De Havilland Hornet

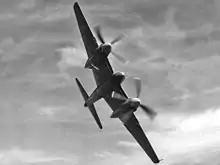
A de Havilland Hornet F.1 banking steeply

The de Havilland Hornet bore a family resemblance to the larger Mosquito, but it was an entirely fresh design albeit one that drew extensively upon experiences from, and the design of, the Mosquito. It was powered by a pair of highly developed Rolls-Royce Merlin engines, producing each, which drove de Havilland Propellers four-bladed propellers. According to aviation author P.J. Birtles, the efficiency and power of this configuration gave the Hornet "a higher performance than any other propeller driven aircraft". The Hornet's principal armament was four short-barrelled 20 mm (.79 in) Hispano V cannons, while other typical weapon loads included various rockets and bombs.